James Jabara

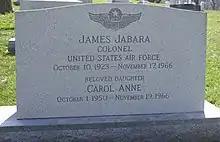
Jabara and his daughter's gravestone at Arlington National Cemetery

Jabara returned to the United States in July 1953, and was assigned as commander of the 4750th Training Squadron at Yuma Air Force Base (later renamed Vincent AFB), Arizona. By January 1957 Jabara was at Eglin Air Force Base, Florida to join the 3243rd Test Group to test Lockheed F-104 Starfighters. He was first reassigned to Headquarters of the 32d Air Division at Syracuse, New York, then assumed command of the 337th Fighter-Interceptor Squadron at Westover Air Force Base, Massachusetts. In 1958 - 1959, Jabara flew combat missions over Taiwan in the F-104 Starfighter.